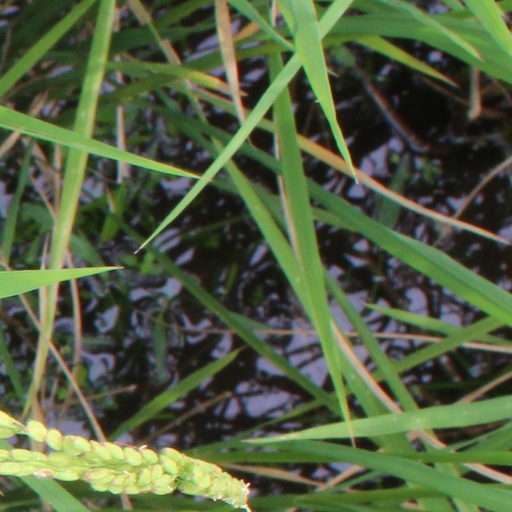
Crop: rice